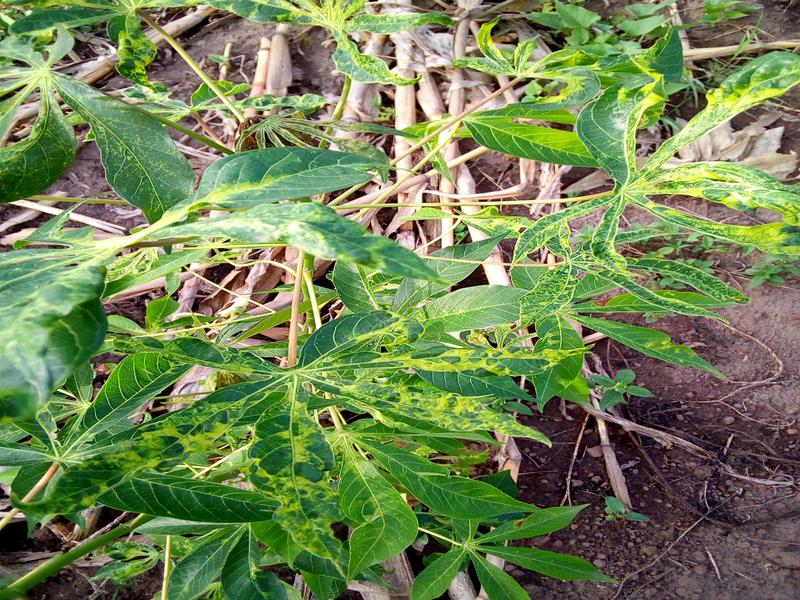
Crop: cassava
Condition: mosaic_disease